Errol Flynn

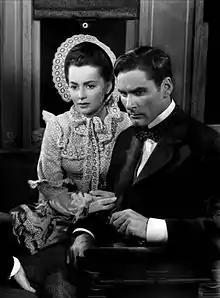
With Olivia de Havilland in "Santa Fe Trail" (1940)

Another financial success was the Western "Santa Fe Trail" (1940), with de Havilland and Ronald Reagan and directed by Curtiz, which grossed $2,147,663 in the U.S., making it Warner Brothers' second-biggest hit of 1940. At the zenith of his career, Flynn was voted the fourteenth most popular star in the U.S. and the seventh most popular in Britain according to "Motion Picture Daily". According to "Variety", he was the fourth-biggest star in the U.S. and the fourth-biggest box-office attraction overseas as well.